Sarmatian Craton

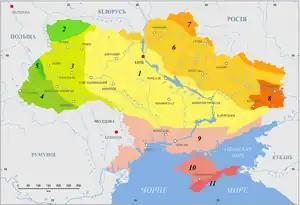
Sarmatian Craton (1=Ukrainian Massif, 7=Voronezh Massif)

The Sarmatian Craton or Sarmatia is the southern segment/region of the East European Craton or Baltica, also known as Scythian Plateau. The craton contains Archaean rocks 2.8 to 3.7 billion years old (Ga). During the Carboniferous the craton was rifted apart by the Dnieper-Donets rift. As a result, geomorphologically the cratonic area is split by the Donbas Fold Belt, also known as a part of the large Pripyat-Dniepr-Donets aulacogen, which transects Sarmatia, dividing it into the Ukrainian Massif or shield on the southwest and the Voronezh Massif to the northeast.